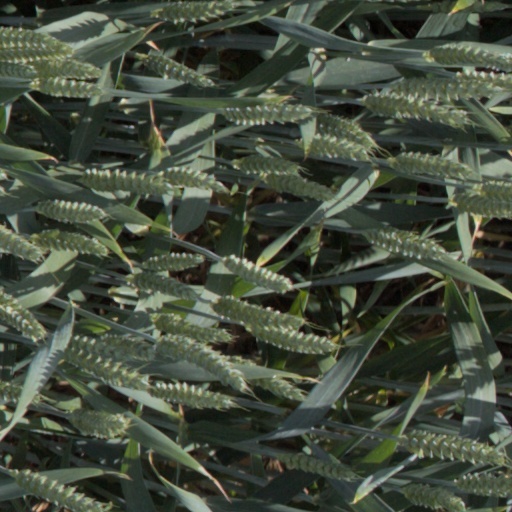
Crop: wheat